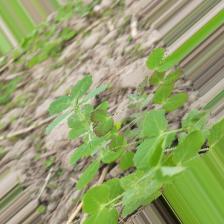
Label: Lentil Rust